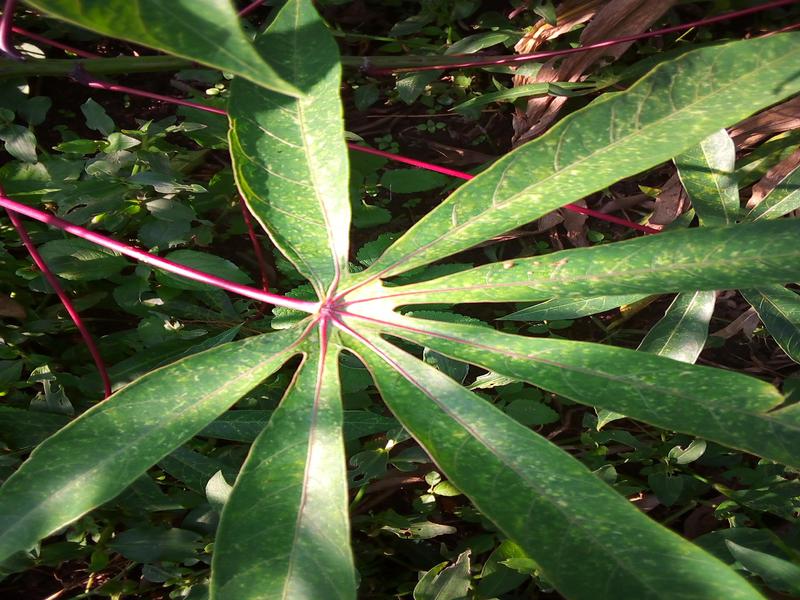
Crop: cassava
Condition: green_mottle